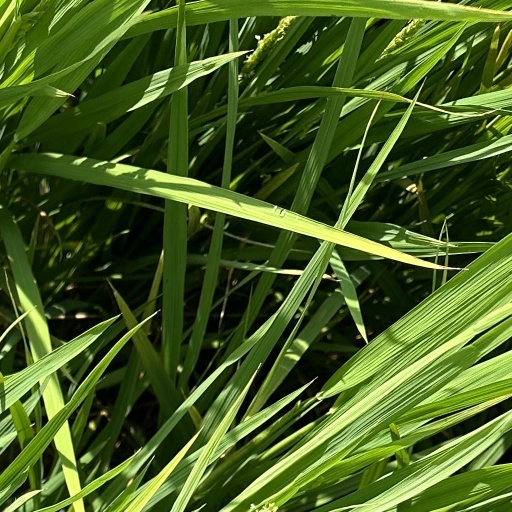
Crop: rice